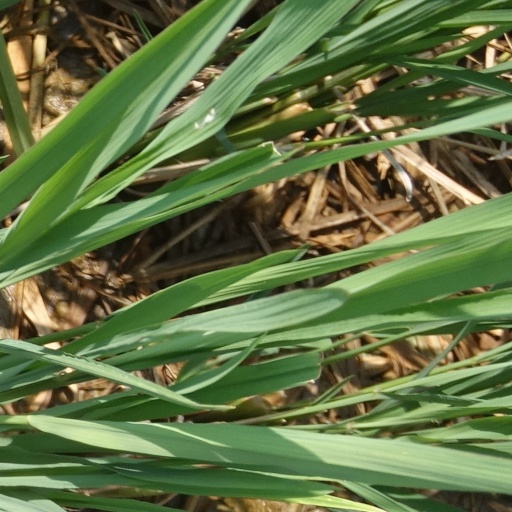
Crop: rice